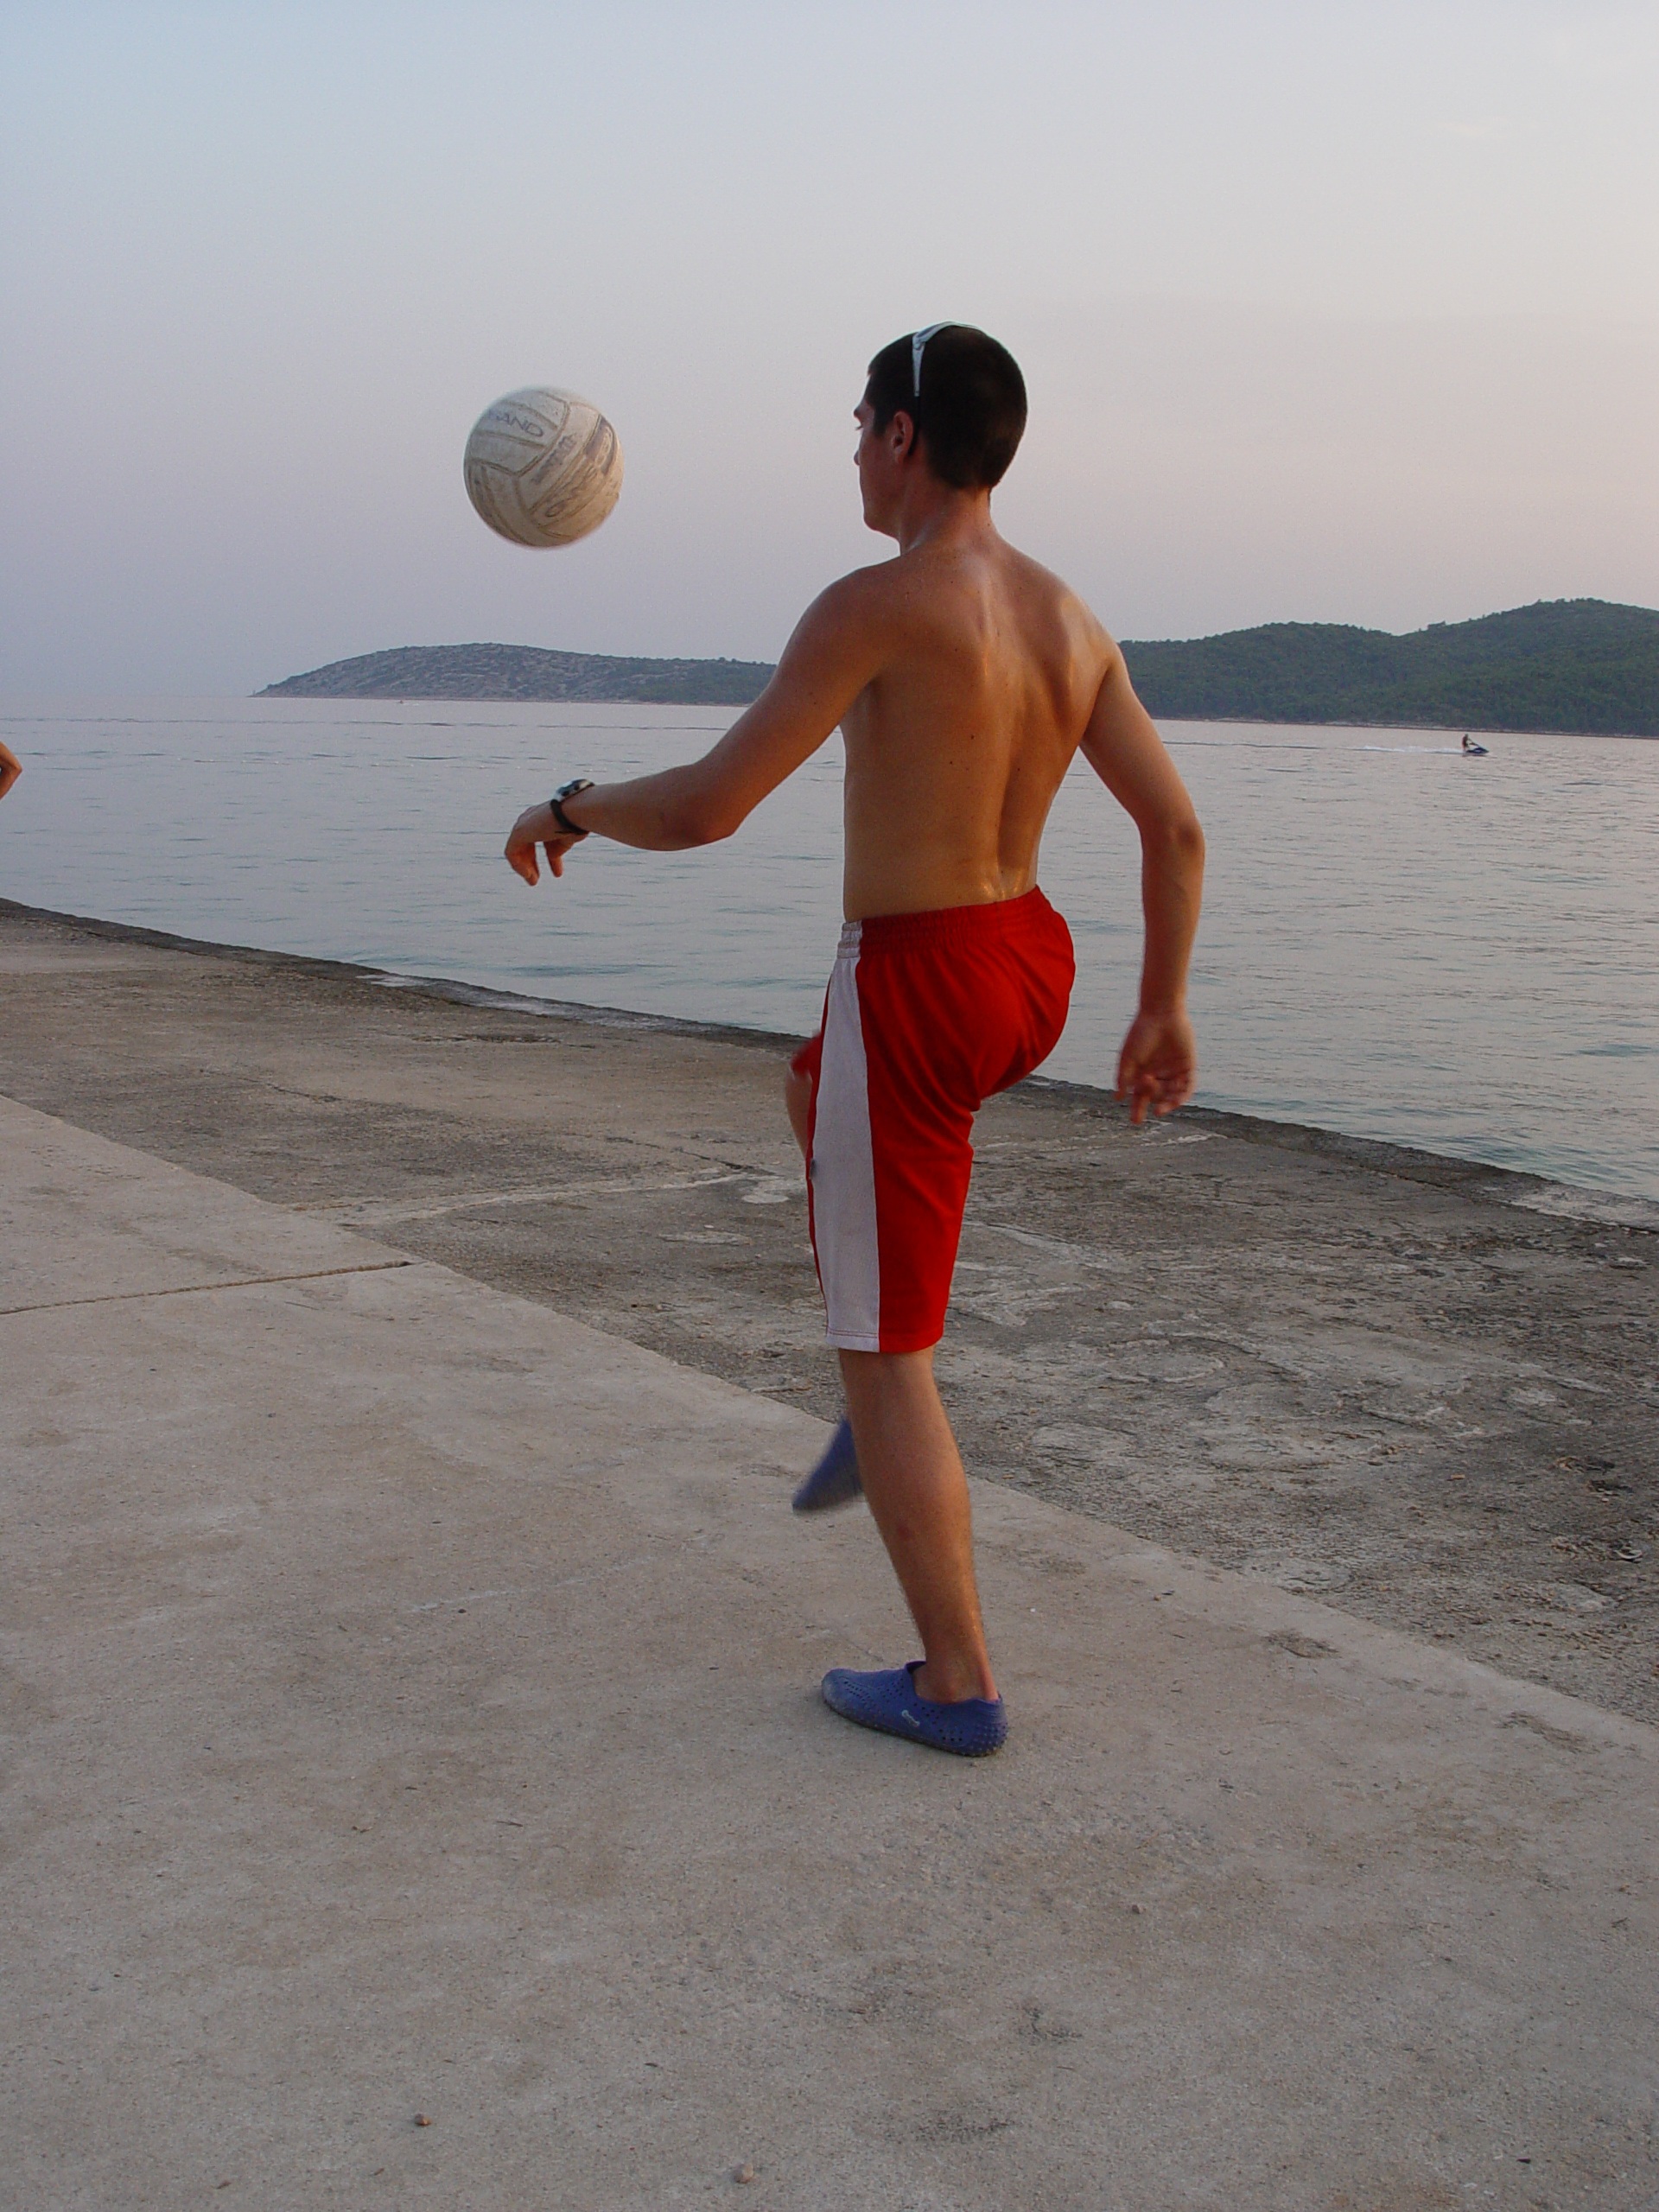
beach, sea, sand, sport, boy, vacation, leg, clothing, movement, fun, image, excavation, physical fitness